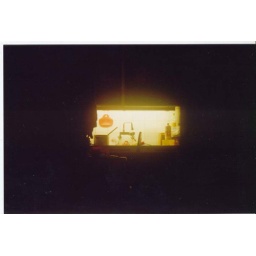
The sink in the kitchen at the collective &amp;quot;pussokram&amp;quot; (&amp;quot;kissandhug&amp;quot;) where I lived winter/spring/summer 2001.